Mar del Plata

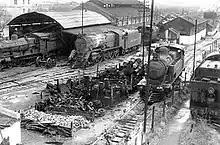
The old Mar del Plata railway station in 1910

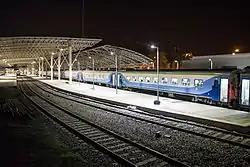
Trains at Mar del Plata railway and bus station, opened in 2011

Mar del Plata is served by Astor Piazzolla International Airport (MDQ/SAZM) with daily flights to Buenos Aires served by Aerolíneas Argentinas and weekly flights to Patagonia served by LADE.